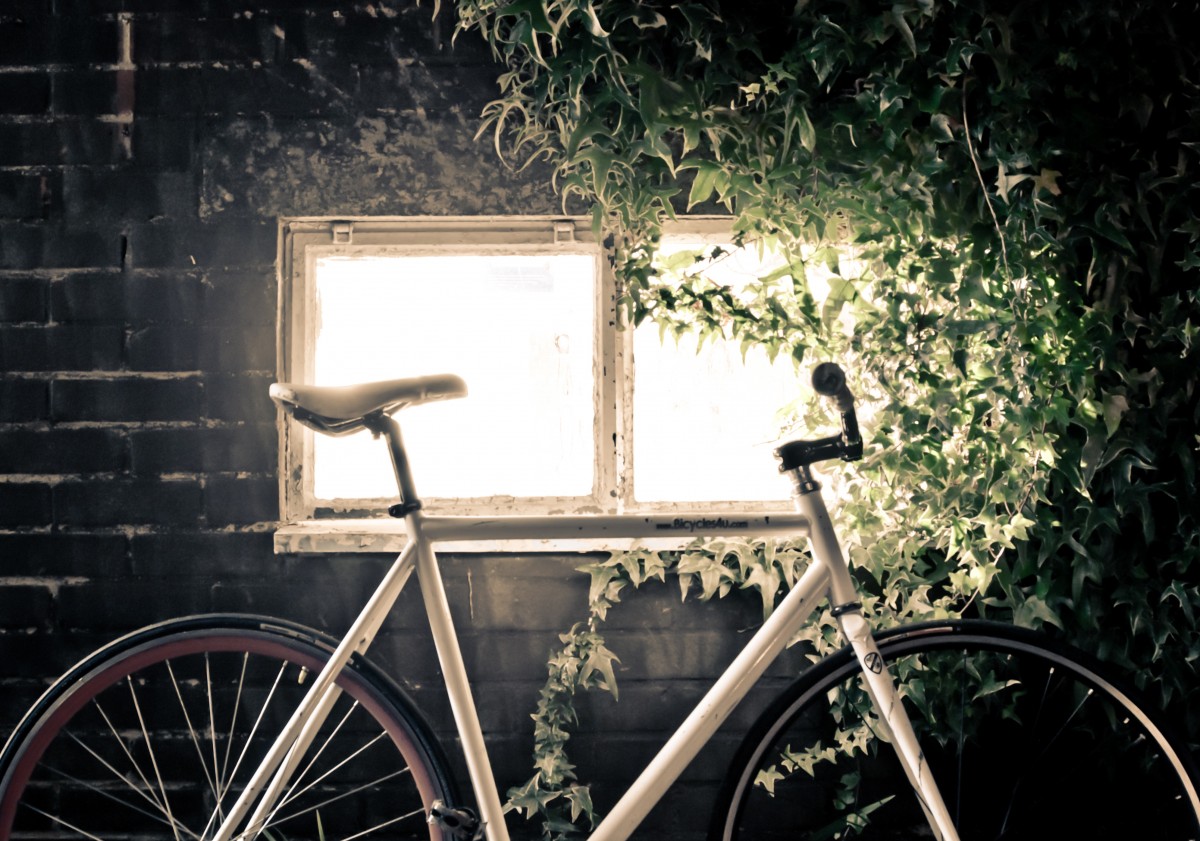
Tags: night, wheel, bicycle, bike, vehicle